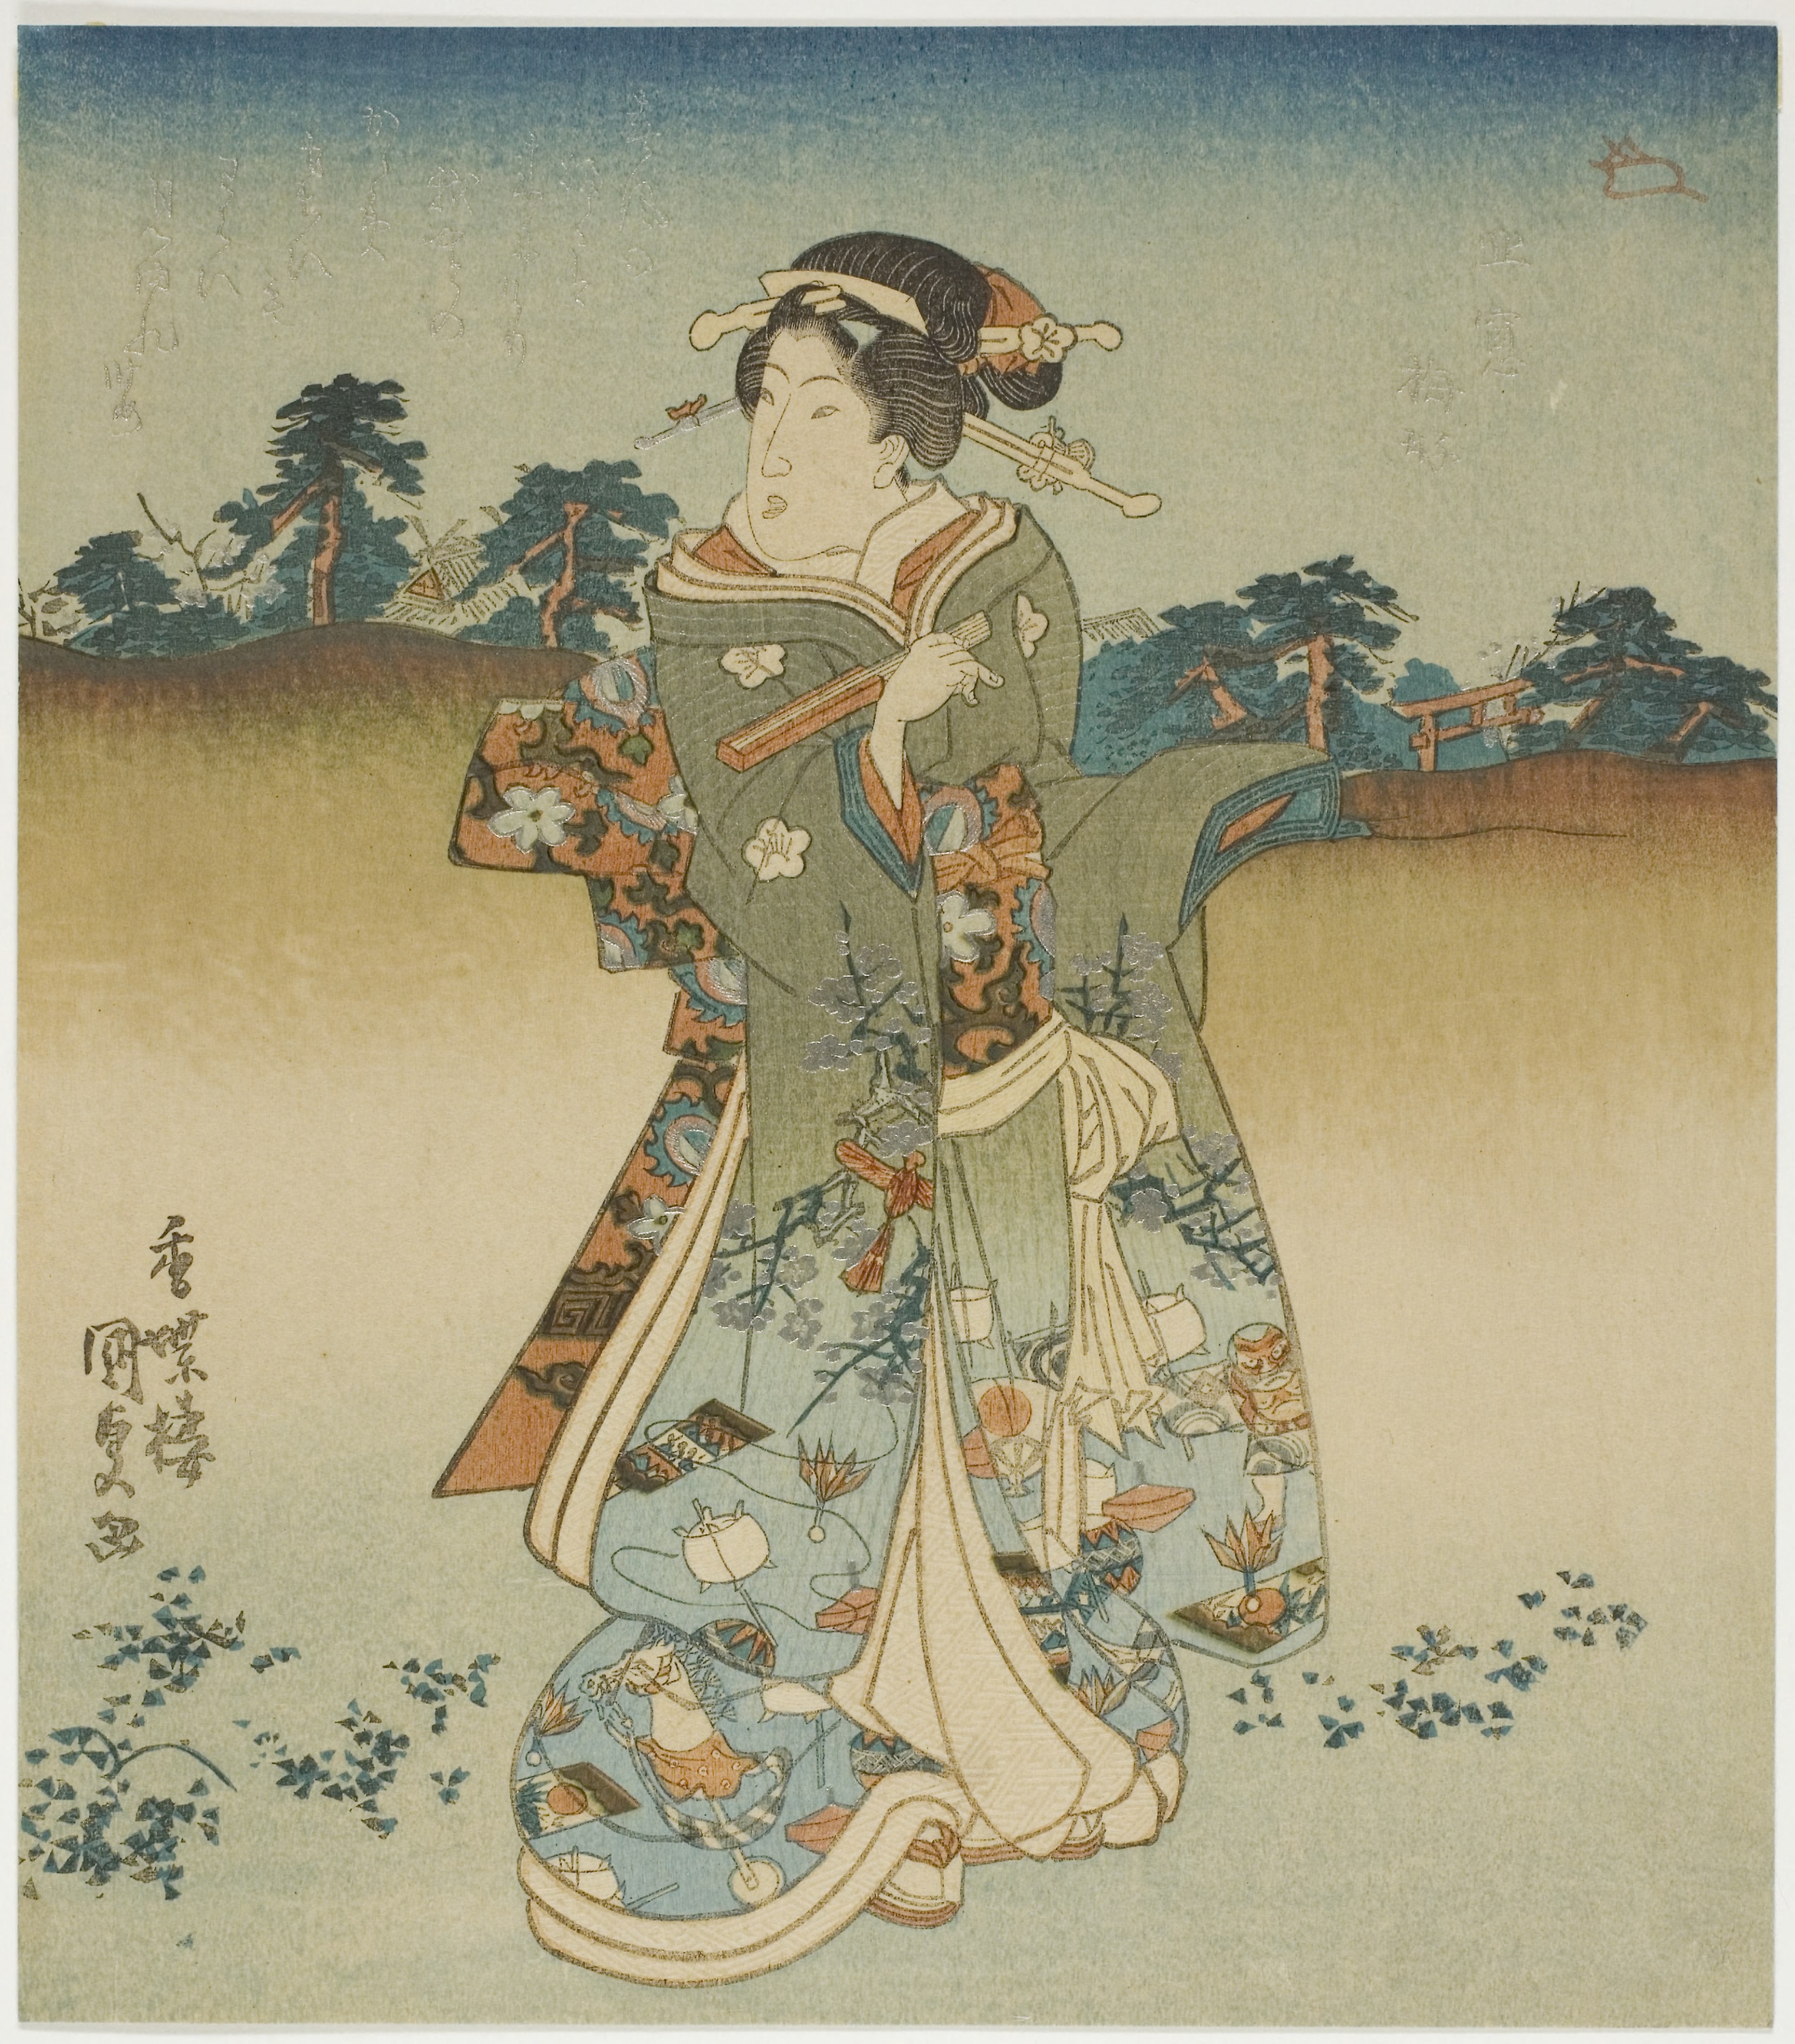
costume design, illustration, painting, art, Victorian fashion, vintage clothing, plant, fashion illustration, costume